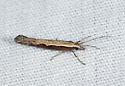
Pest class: diamondback_moth